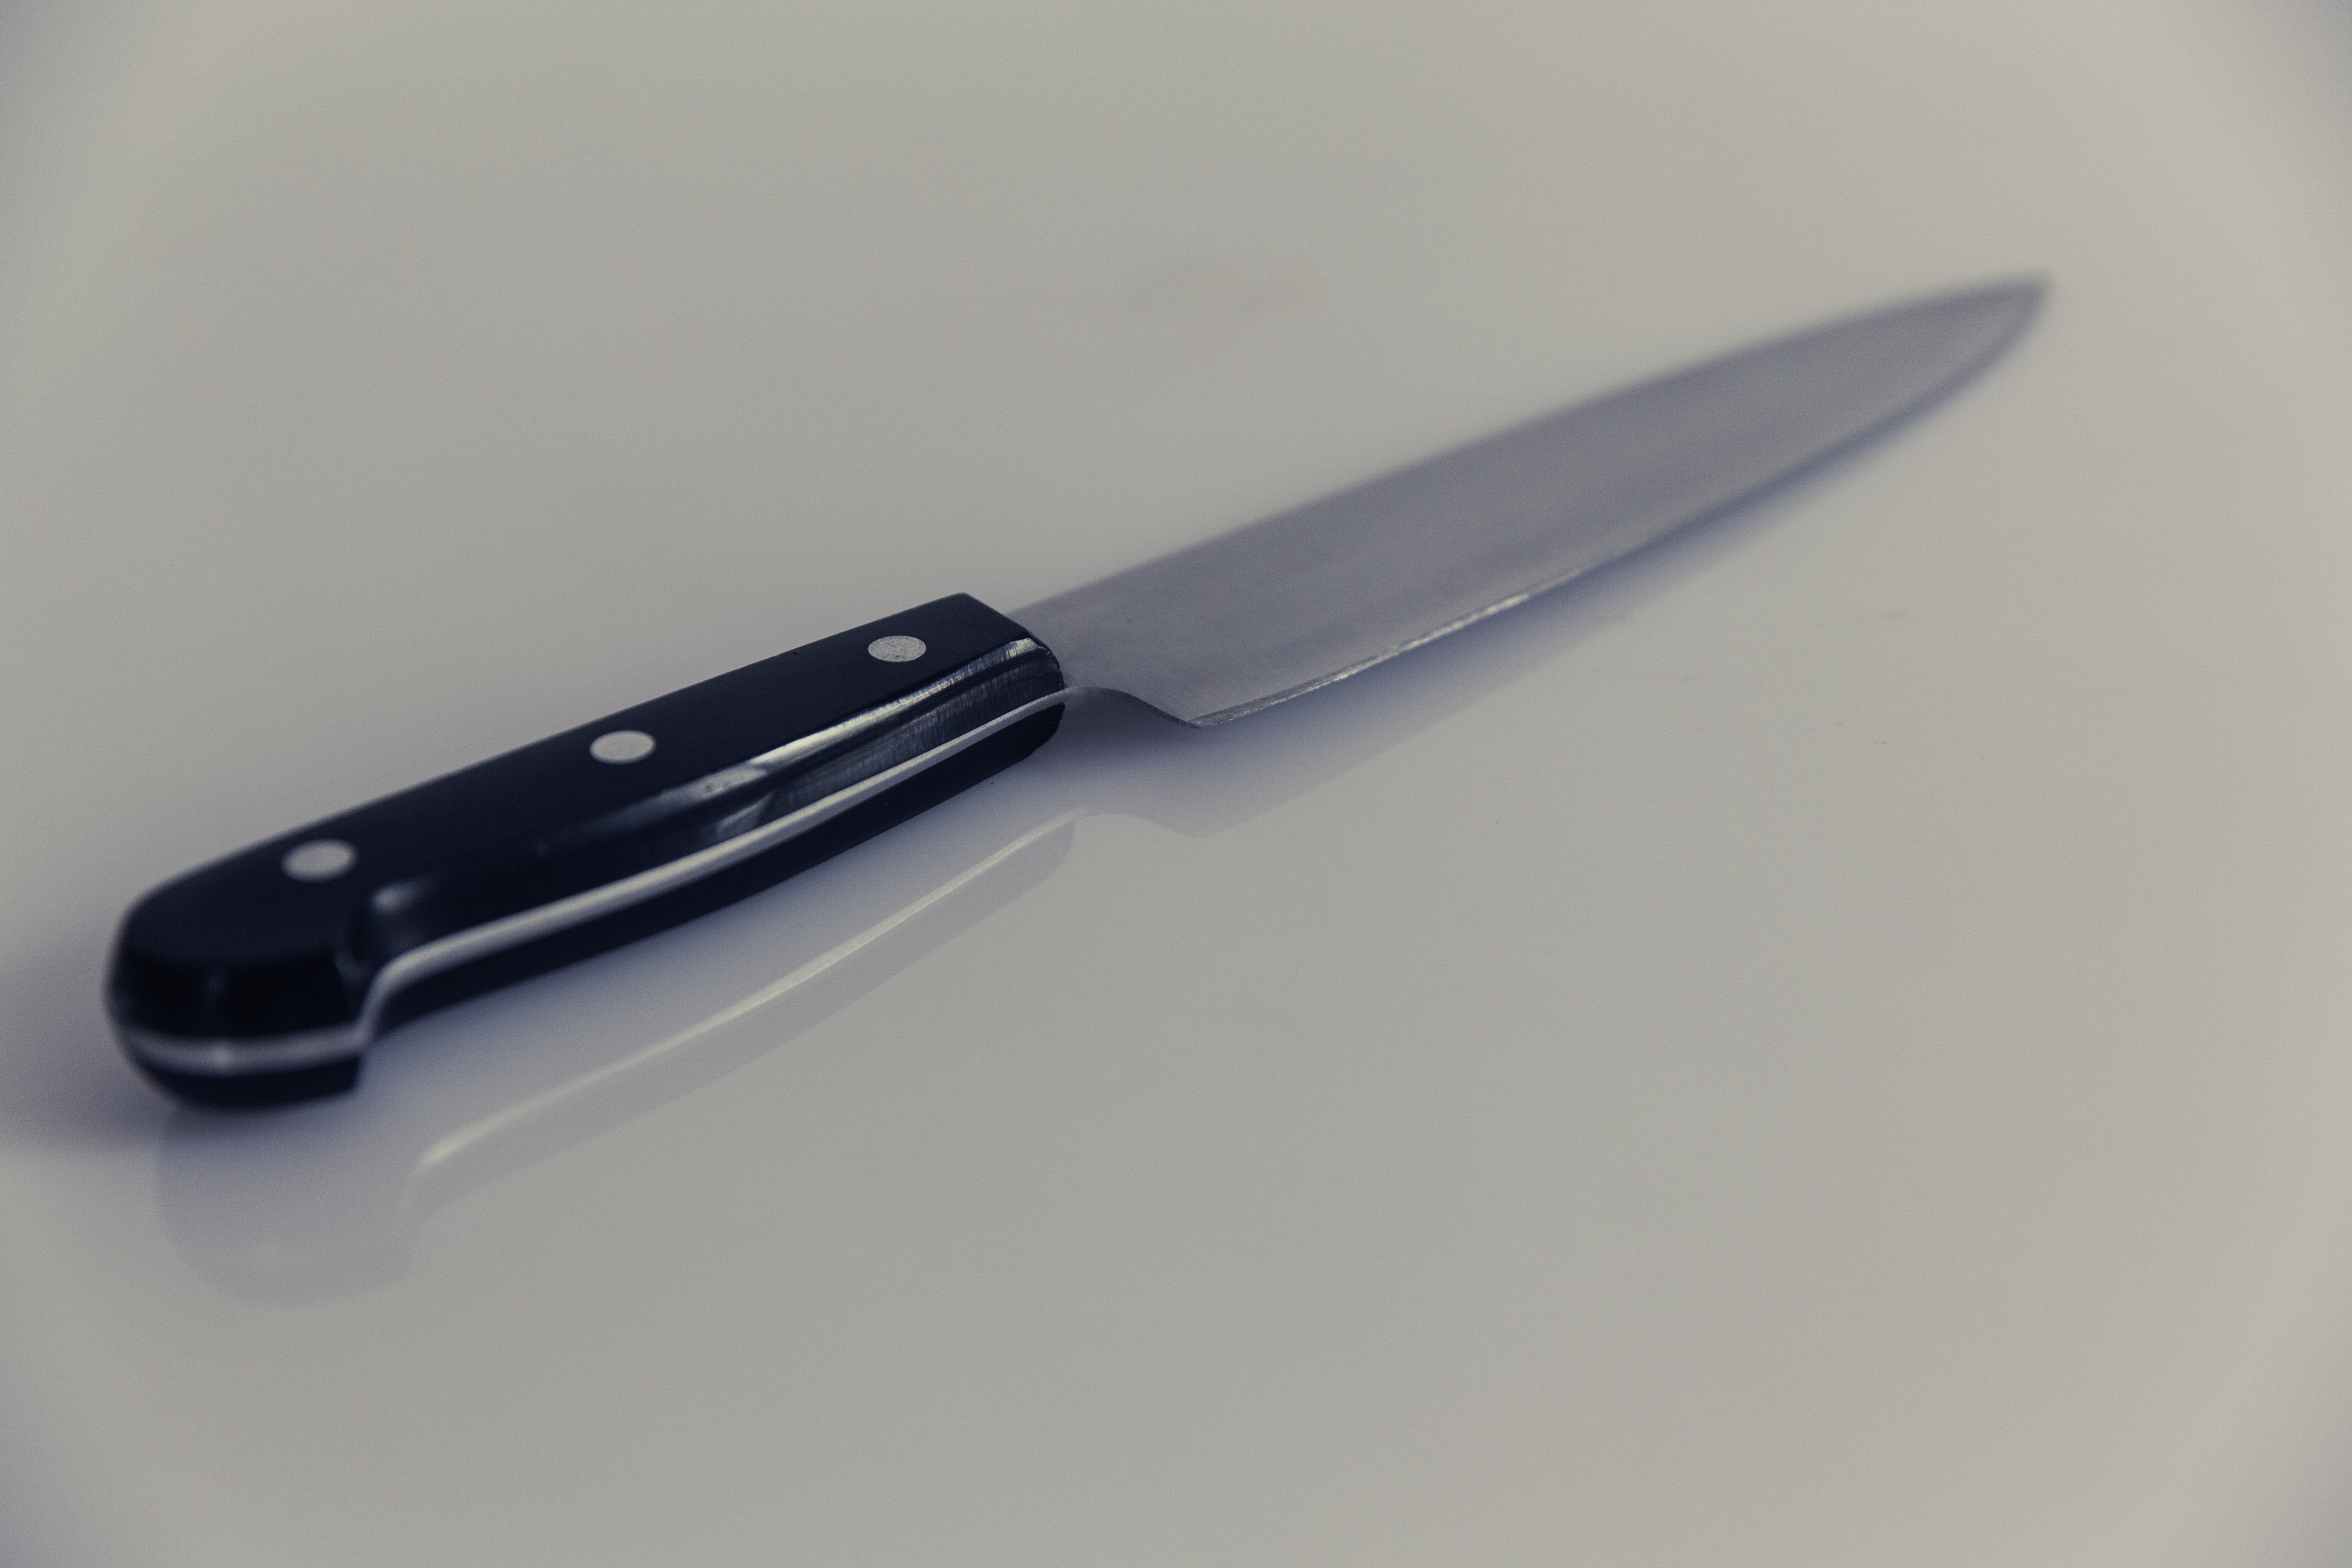
utensil, cutlery, sharp, blur, tool, steel, reflection, cooking, weapon, tableware, kitchenware, knife, stainless steel, close up, focus, blade, propeller, kitchen knife, melee weapon, throwing knife